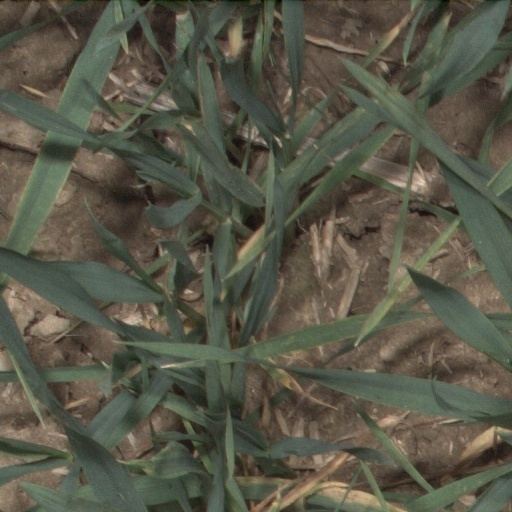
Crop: wheat